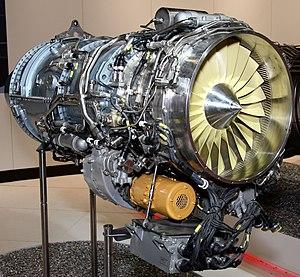
Le NPO Saturn AL-55 est un turbofan à hautes performances, fabriqué en Russie par NPO Saturn pour équiper des avions d'entraînement avancés, des drones et des avions d'attaque légers. Une version propulse l'avion d'entraînement indien HAL HJT-36 Sitara.